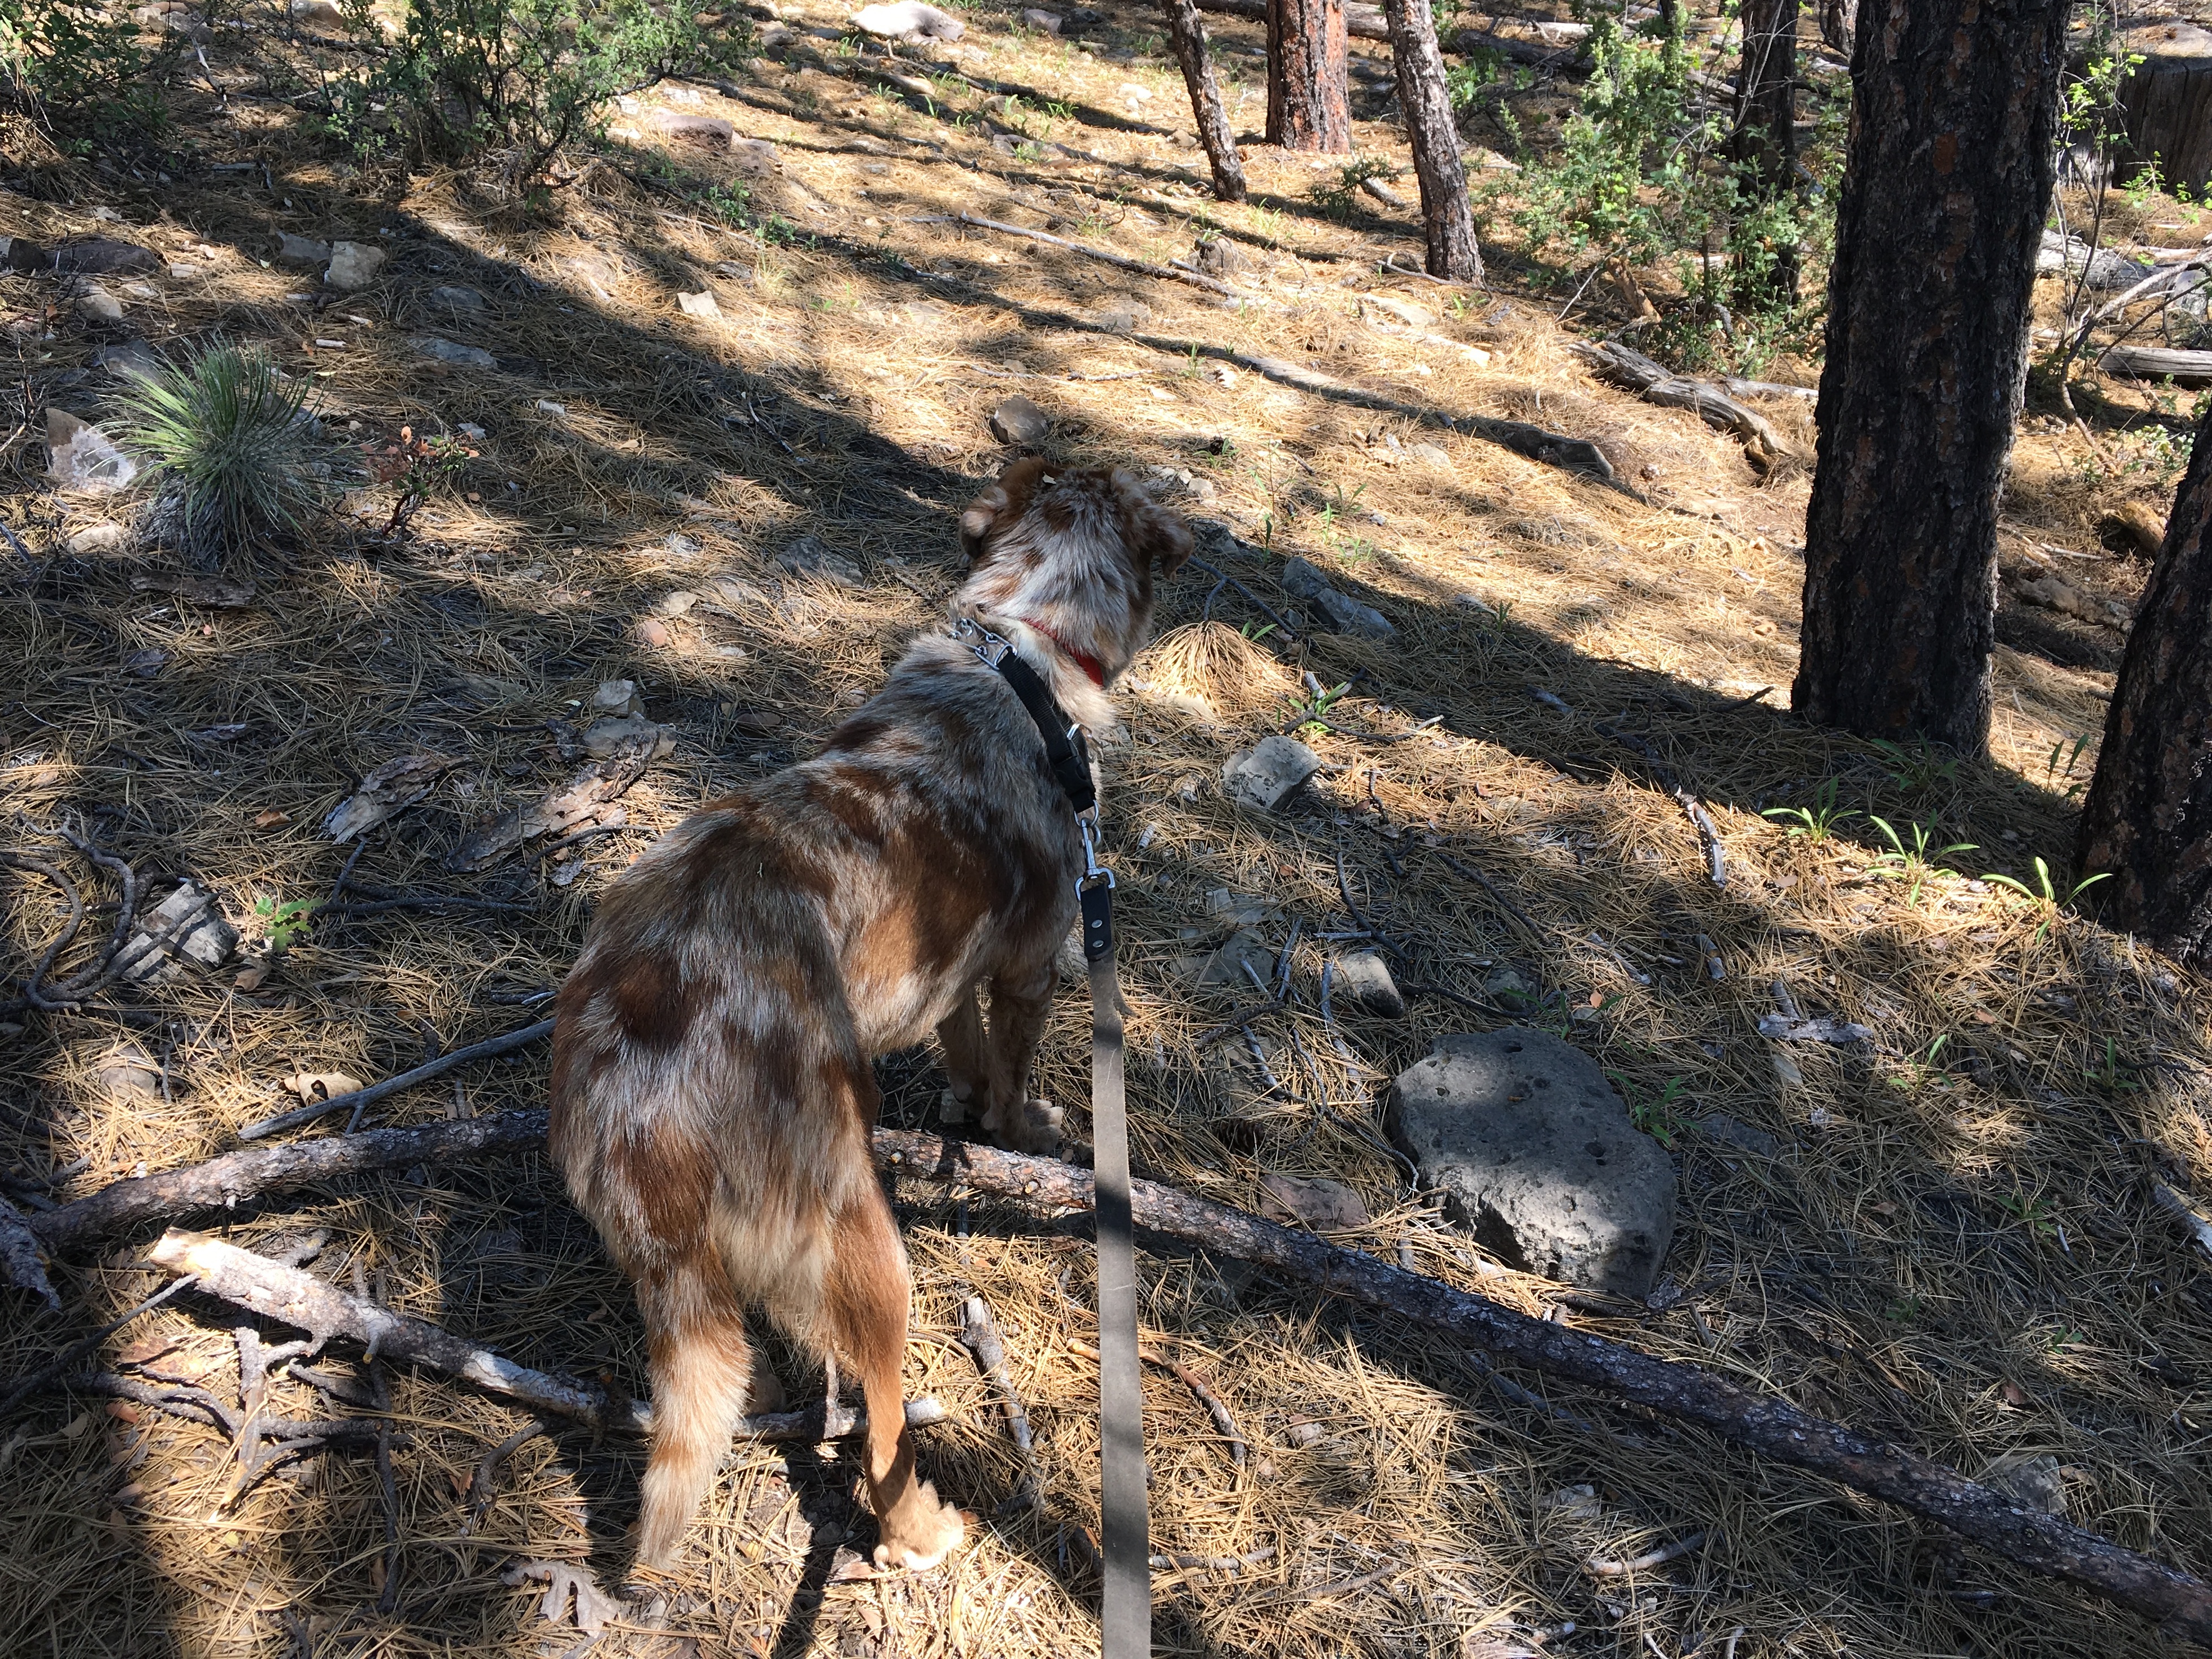
forest, wilderness, trail, dog, wildlife, mammal, fauna, felix, dog like mammal, lycaon pictus